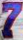
Number: 7